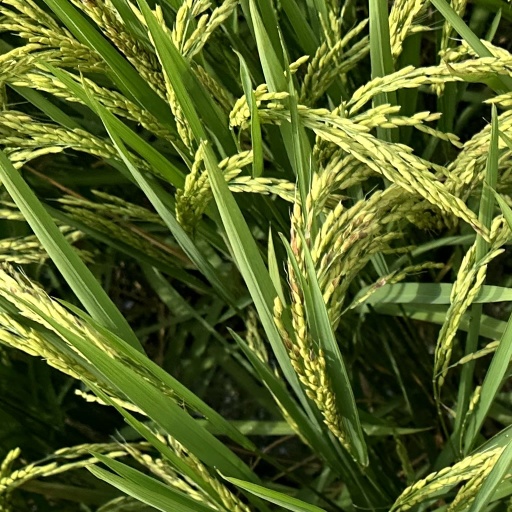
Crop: rice